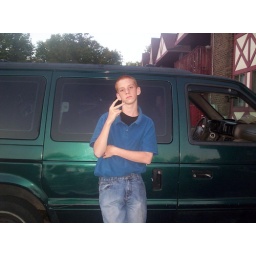
standing by my fathers van looking fly